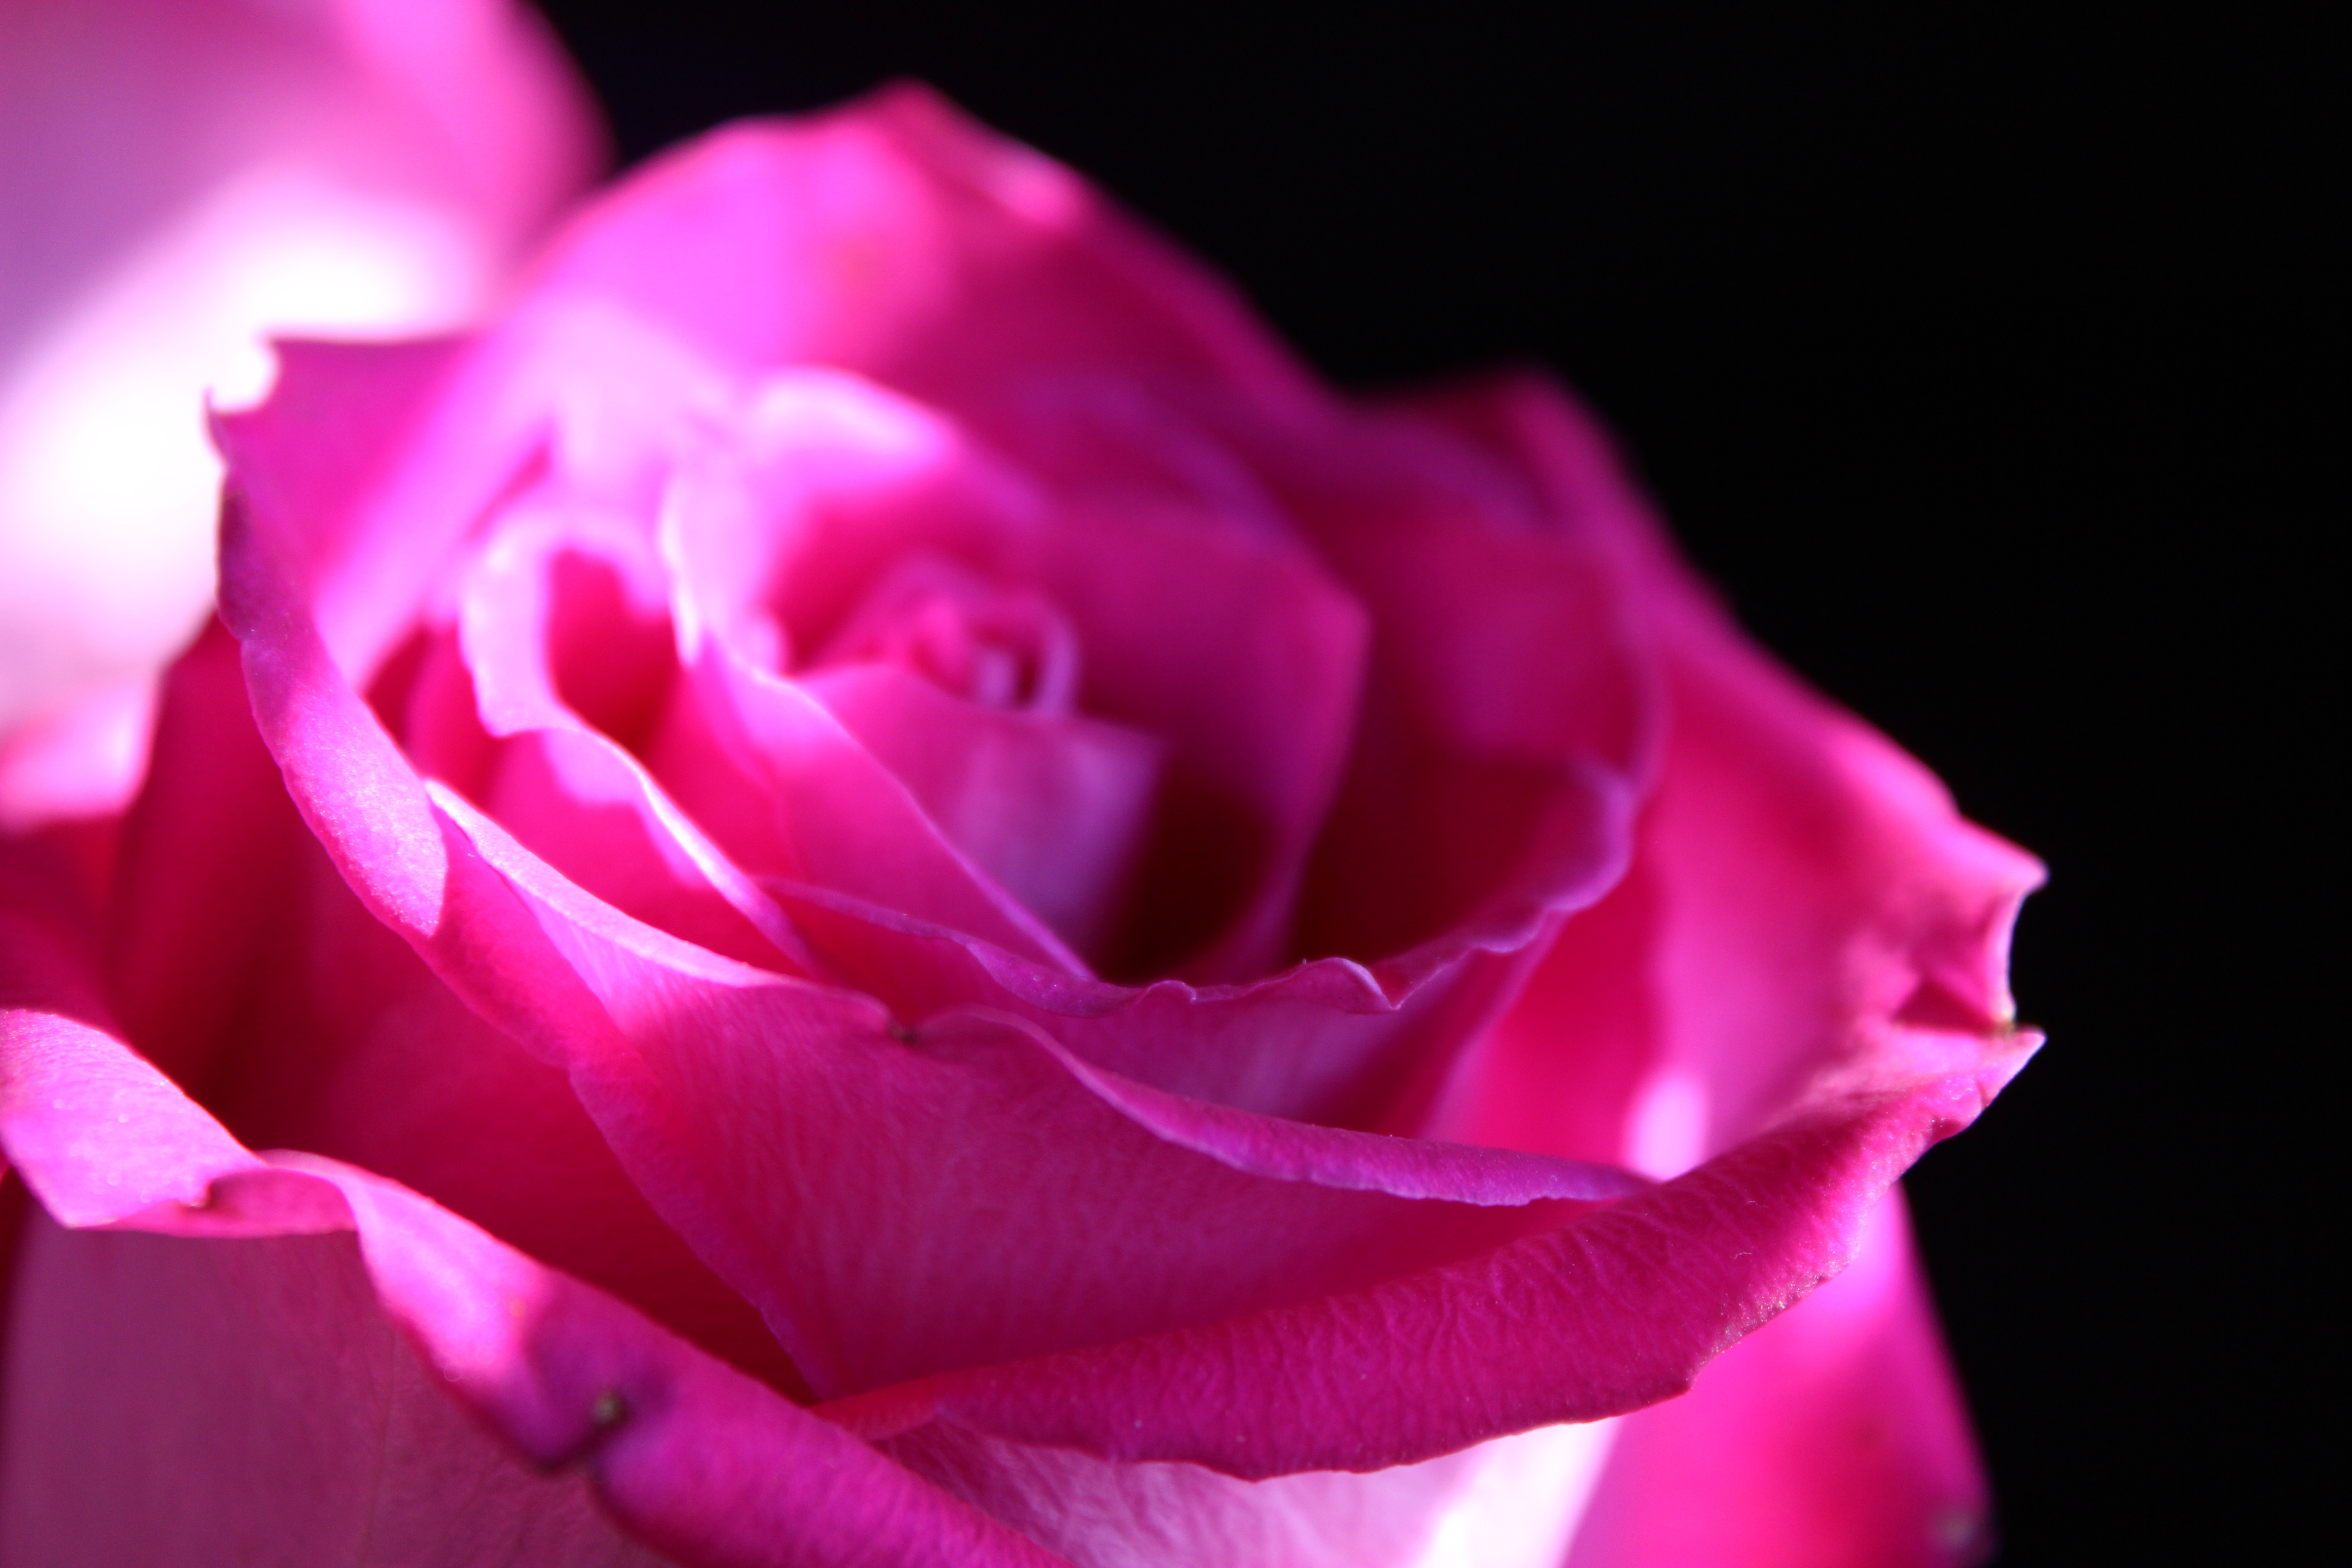
plant, flower, petal, rose, pink, close up, macro photography, flowering plant, garden roses, rose family, plant stem, land plant